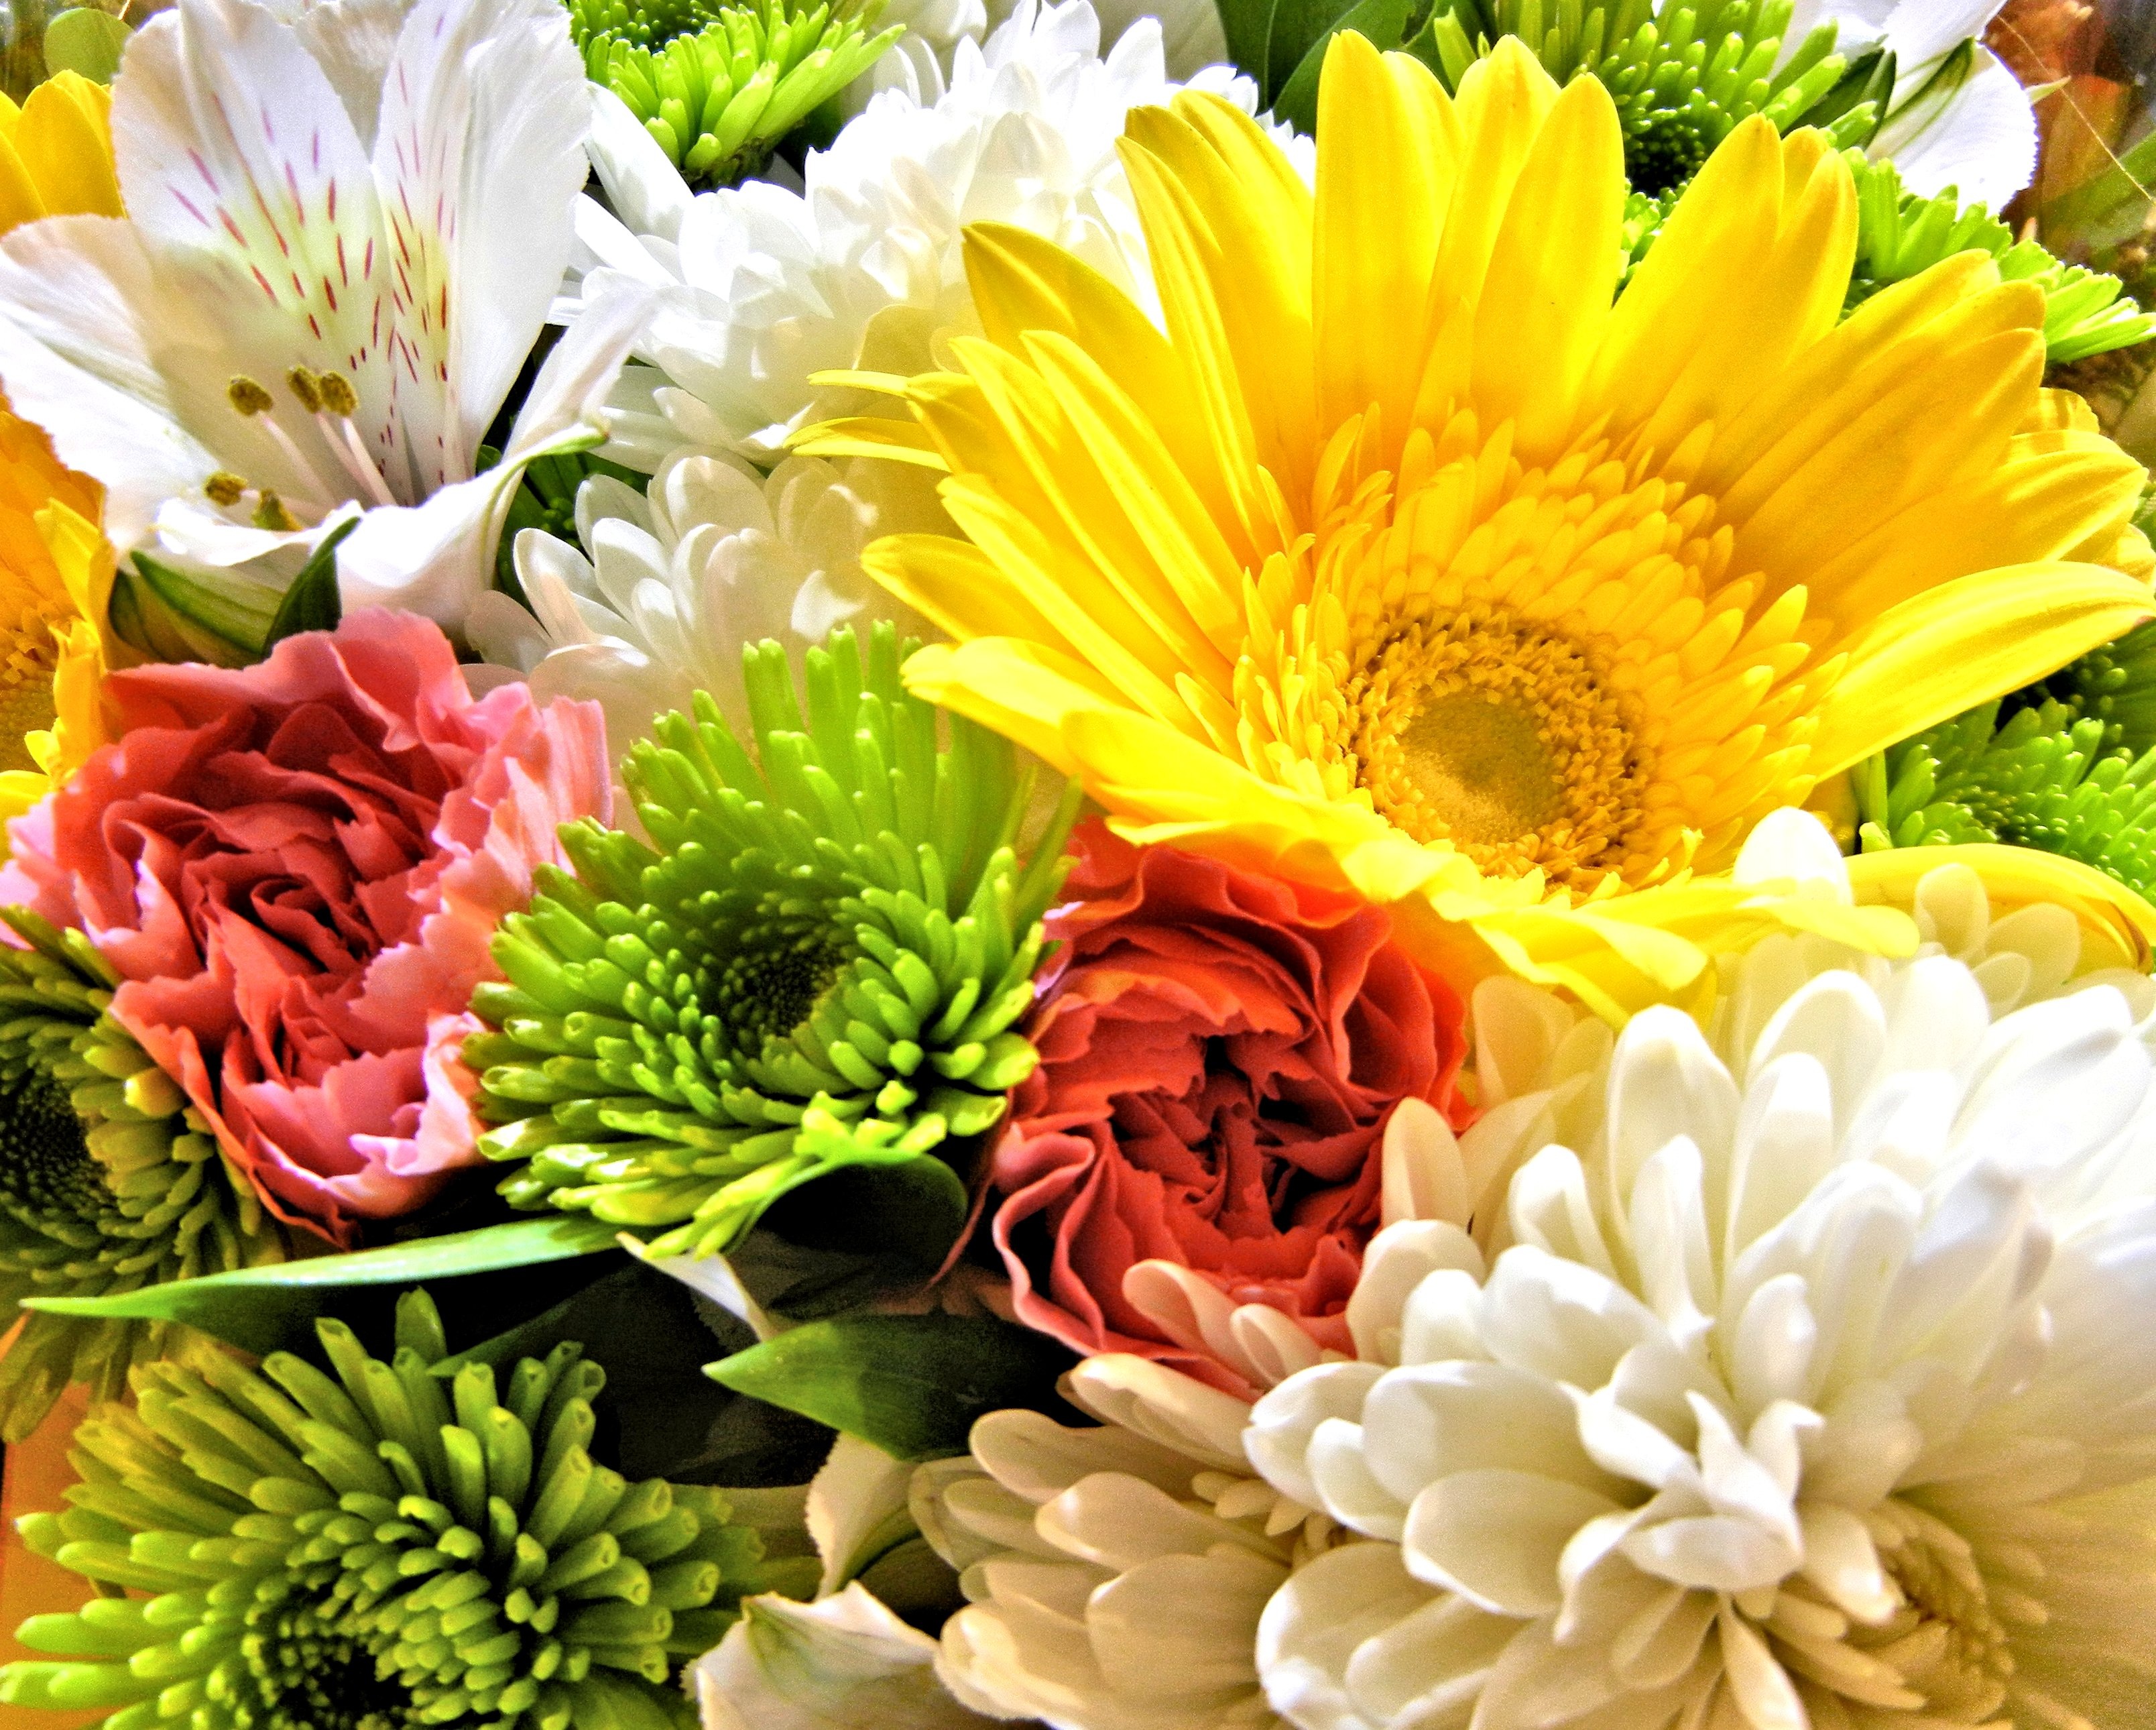
plant, flower, petal, garden, flowers, outdoors, carnation, gerbera, lily, floristry, flowering plant, daisy family, flower bouquet, cut flowers, floral design, annual plant, land plant, chrysanths, flower arranging, spider mums